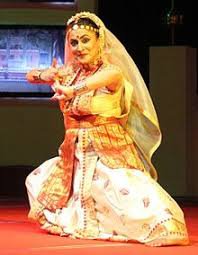
Dance form: sattriya